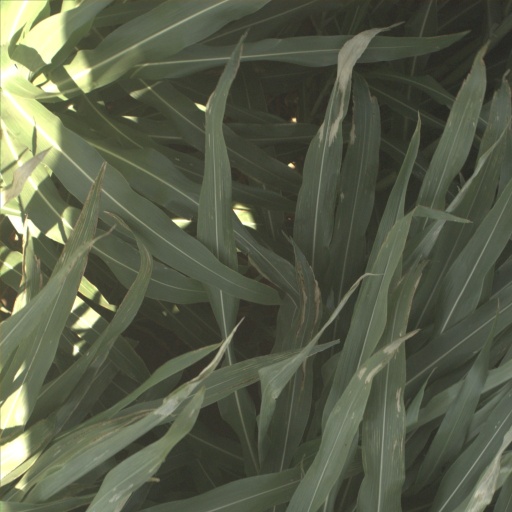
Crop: sorghum